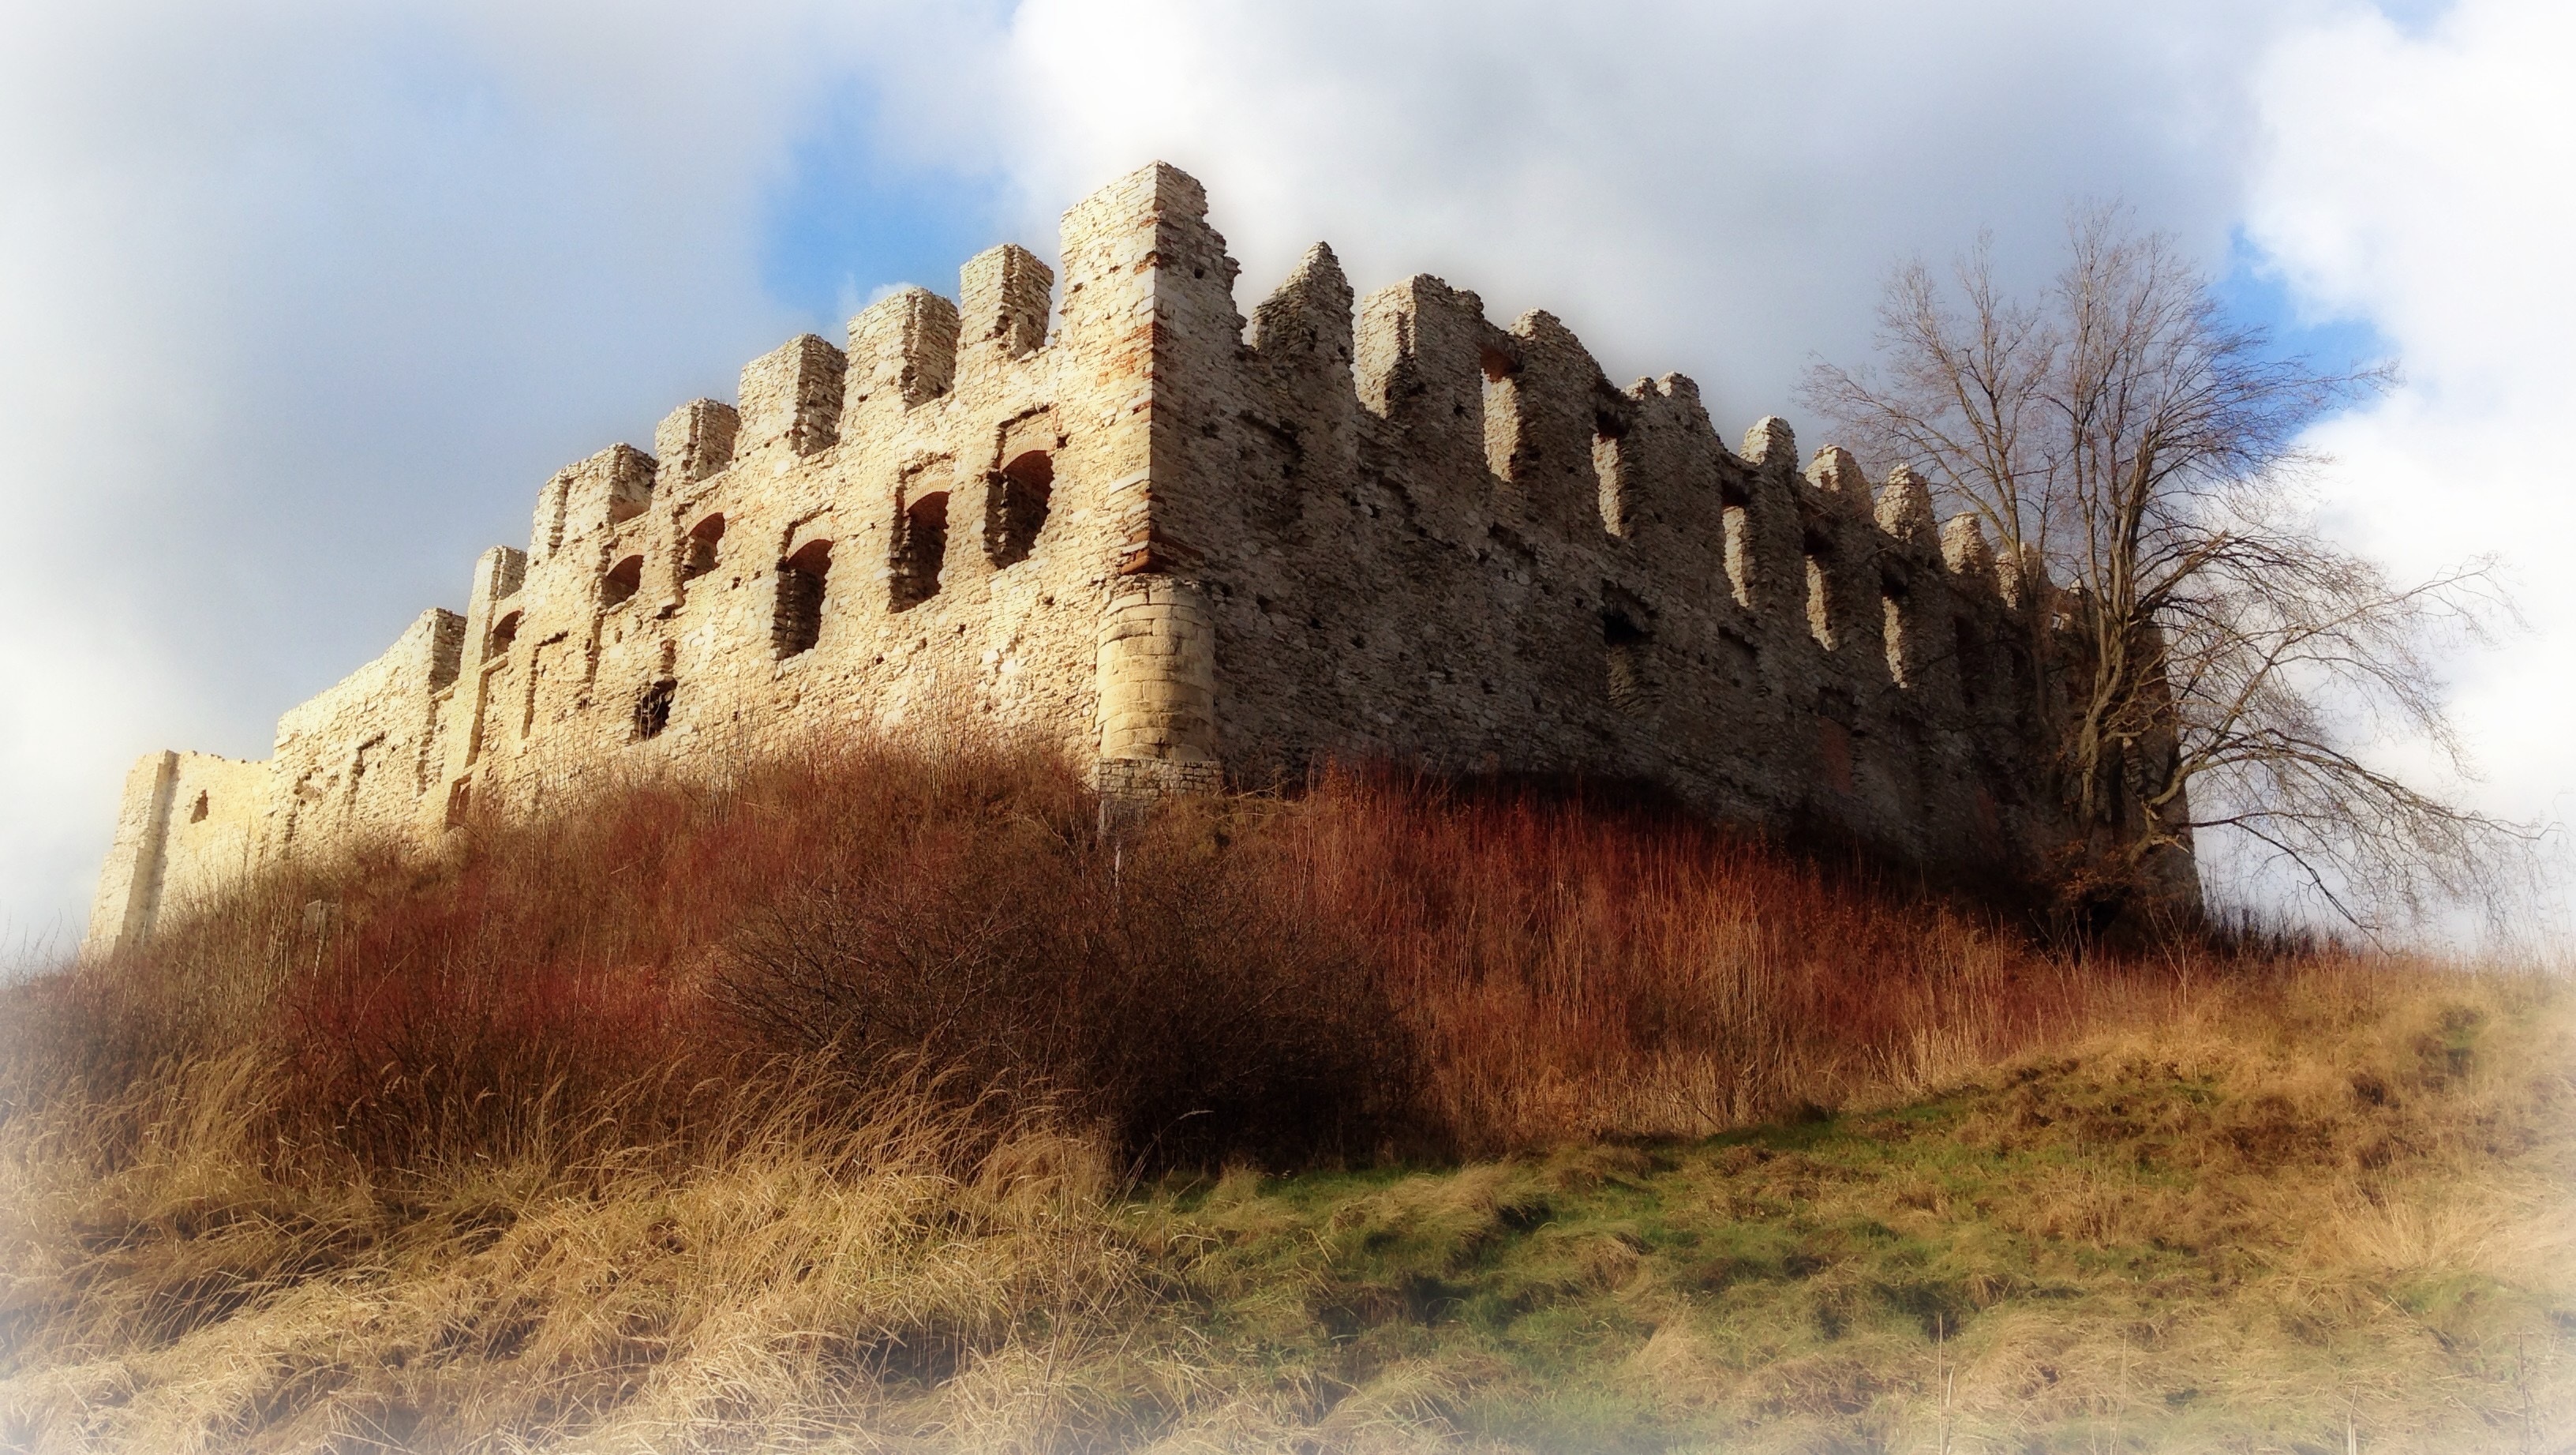
building, chateau, wall, monument, autumn, castle, fortification, ruins, monastery, rural area, the ruins of the, ancient history, rabsztyn